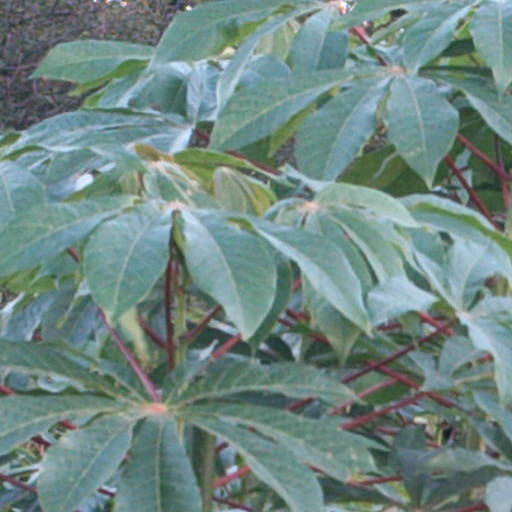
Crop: cassava